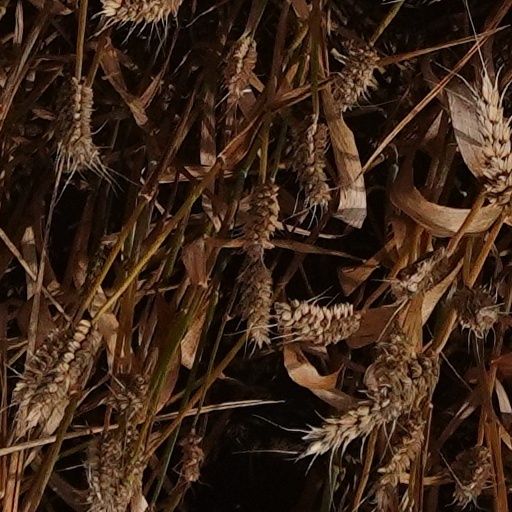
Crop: wheat